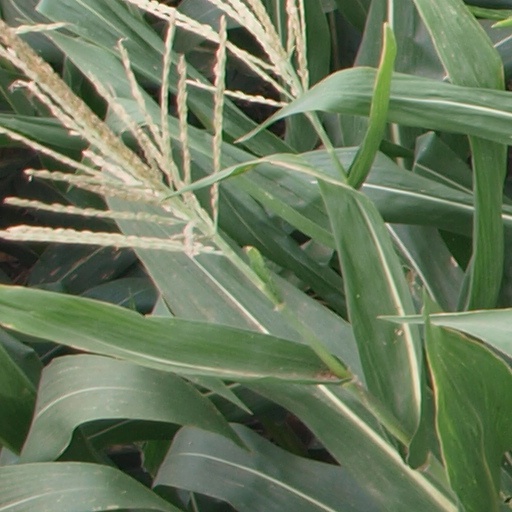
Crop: maize; corn